San Leandro, California

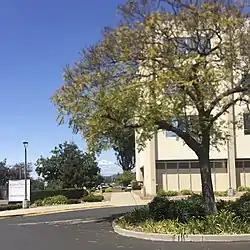
Kindred Hospital on Benedict Dr.

The Alameda County Medical Center's psychiatric hospital, the John George Psychiatric Pavilion, is located nearby in San Leandro. Fairmont Hospital, also located close by, is an Acute Rehabilitation, Neuro-Respiratoy and HIV care center. San Leandro Hospital is the city's full service hospital.